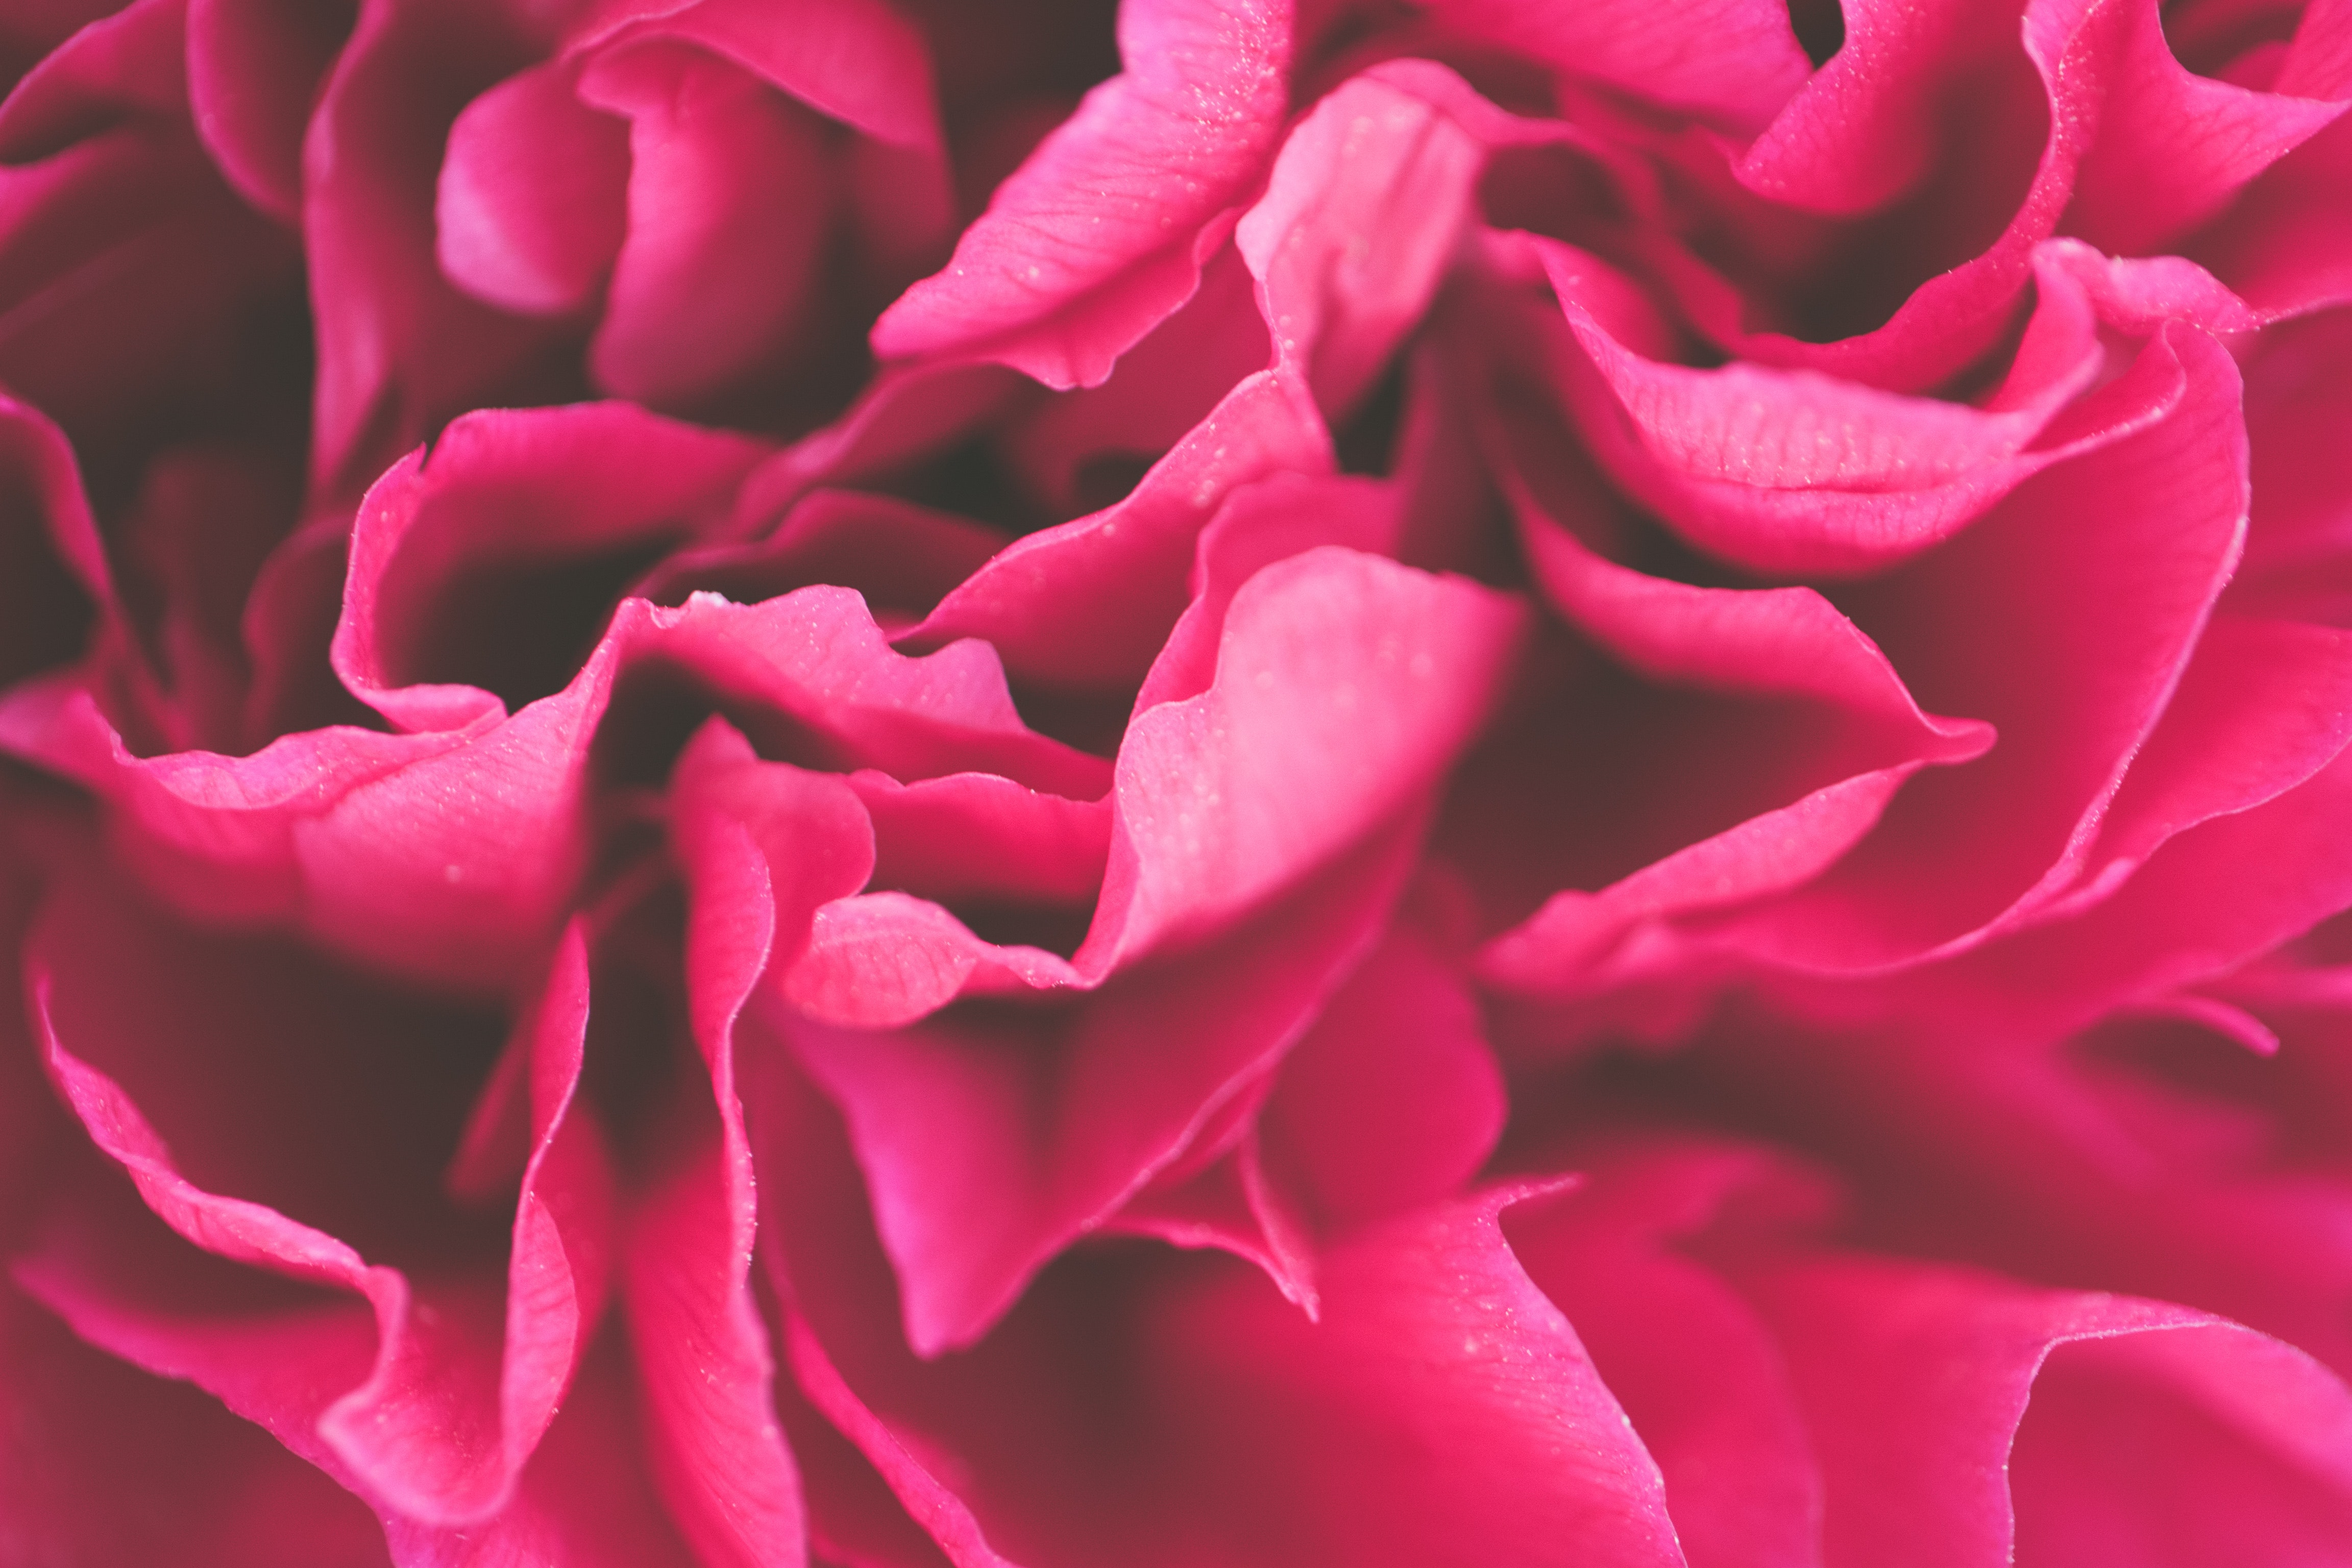
petal, pink, flower, red, garden roses, flowering plant, plant, rose, close up, rose family, macro photography, magenta, peony, rose order, floribunda, pink family, Colorfulness, annual plant, rosa centifolia